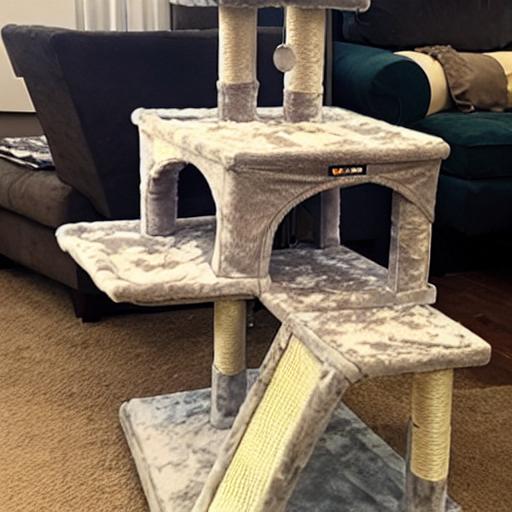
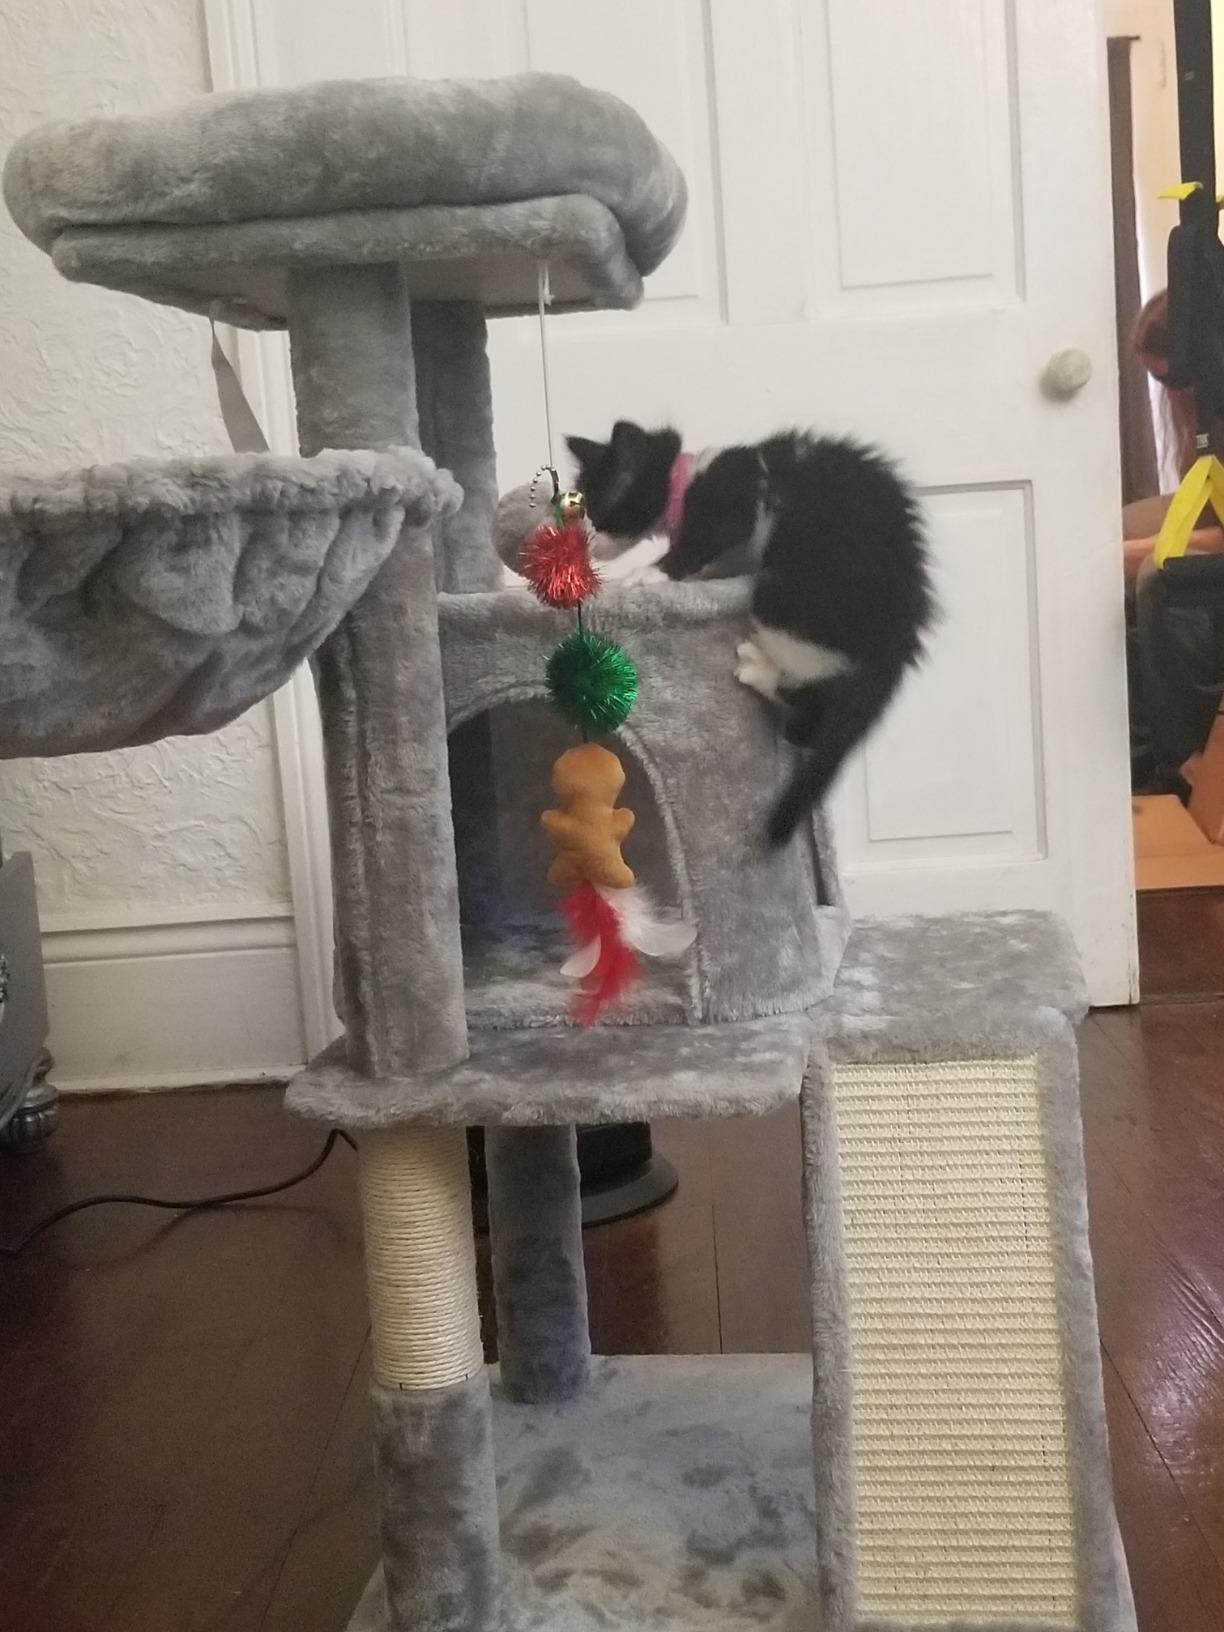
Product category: items_cat tree
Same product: no